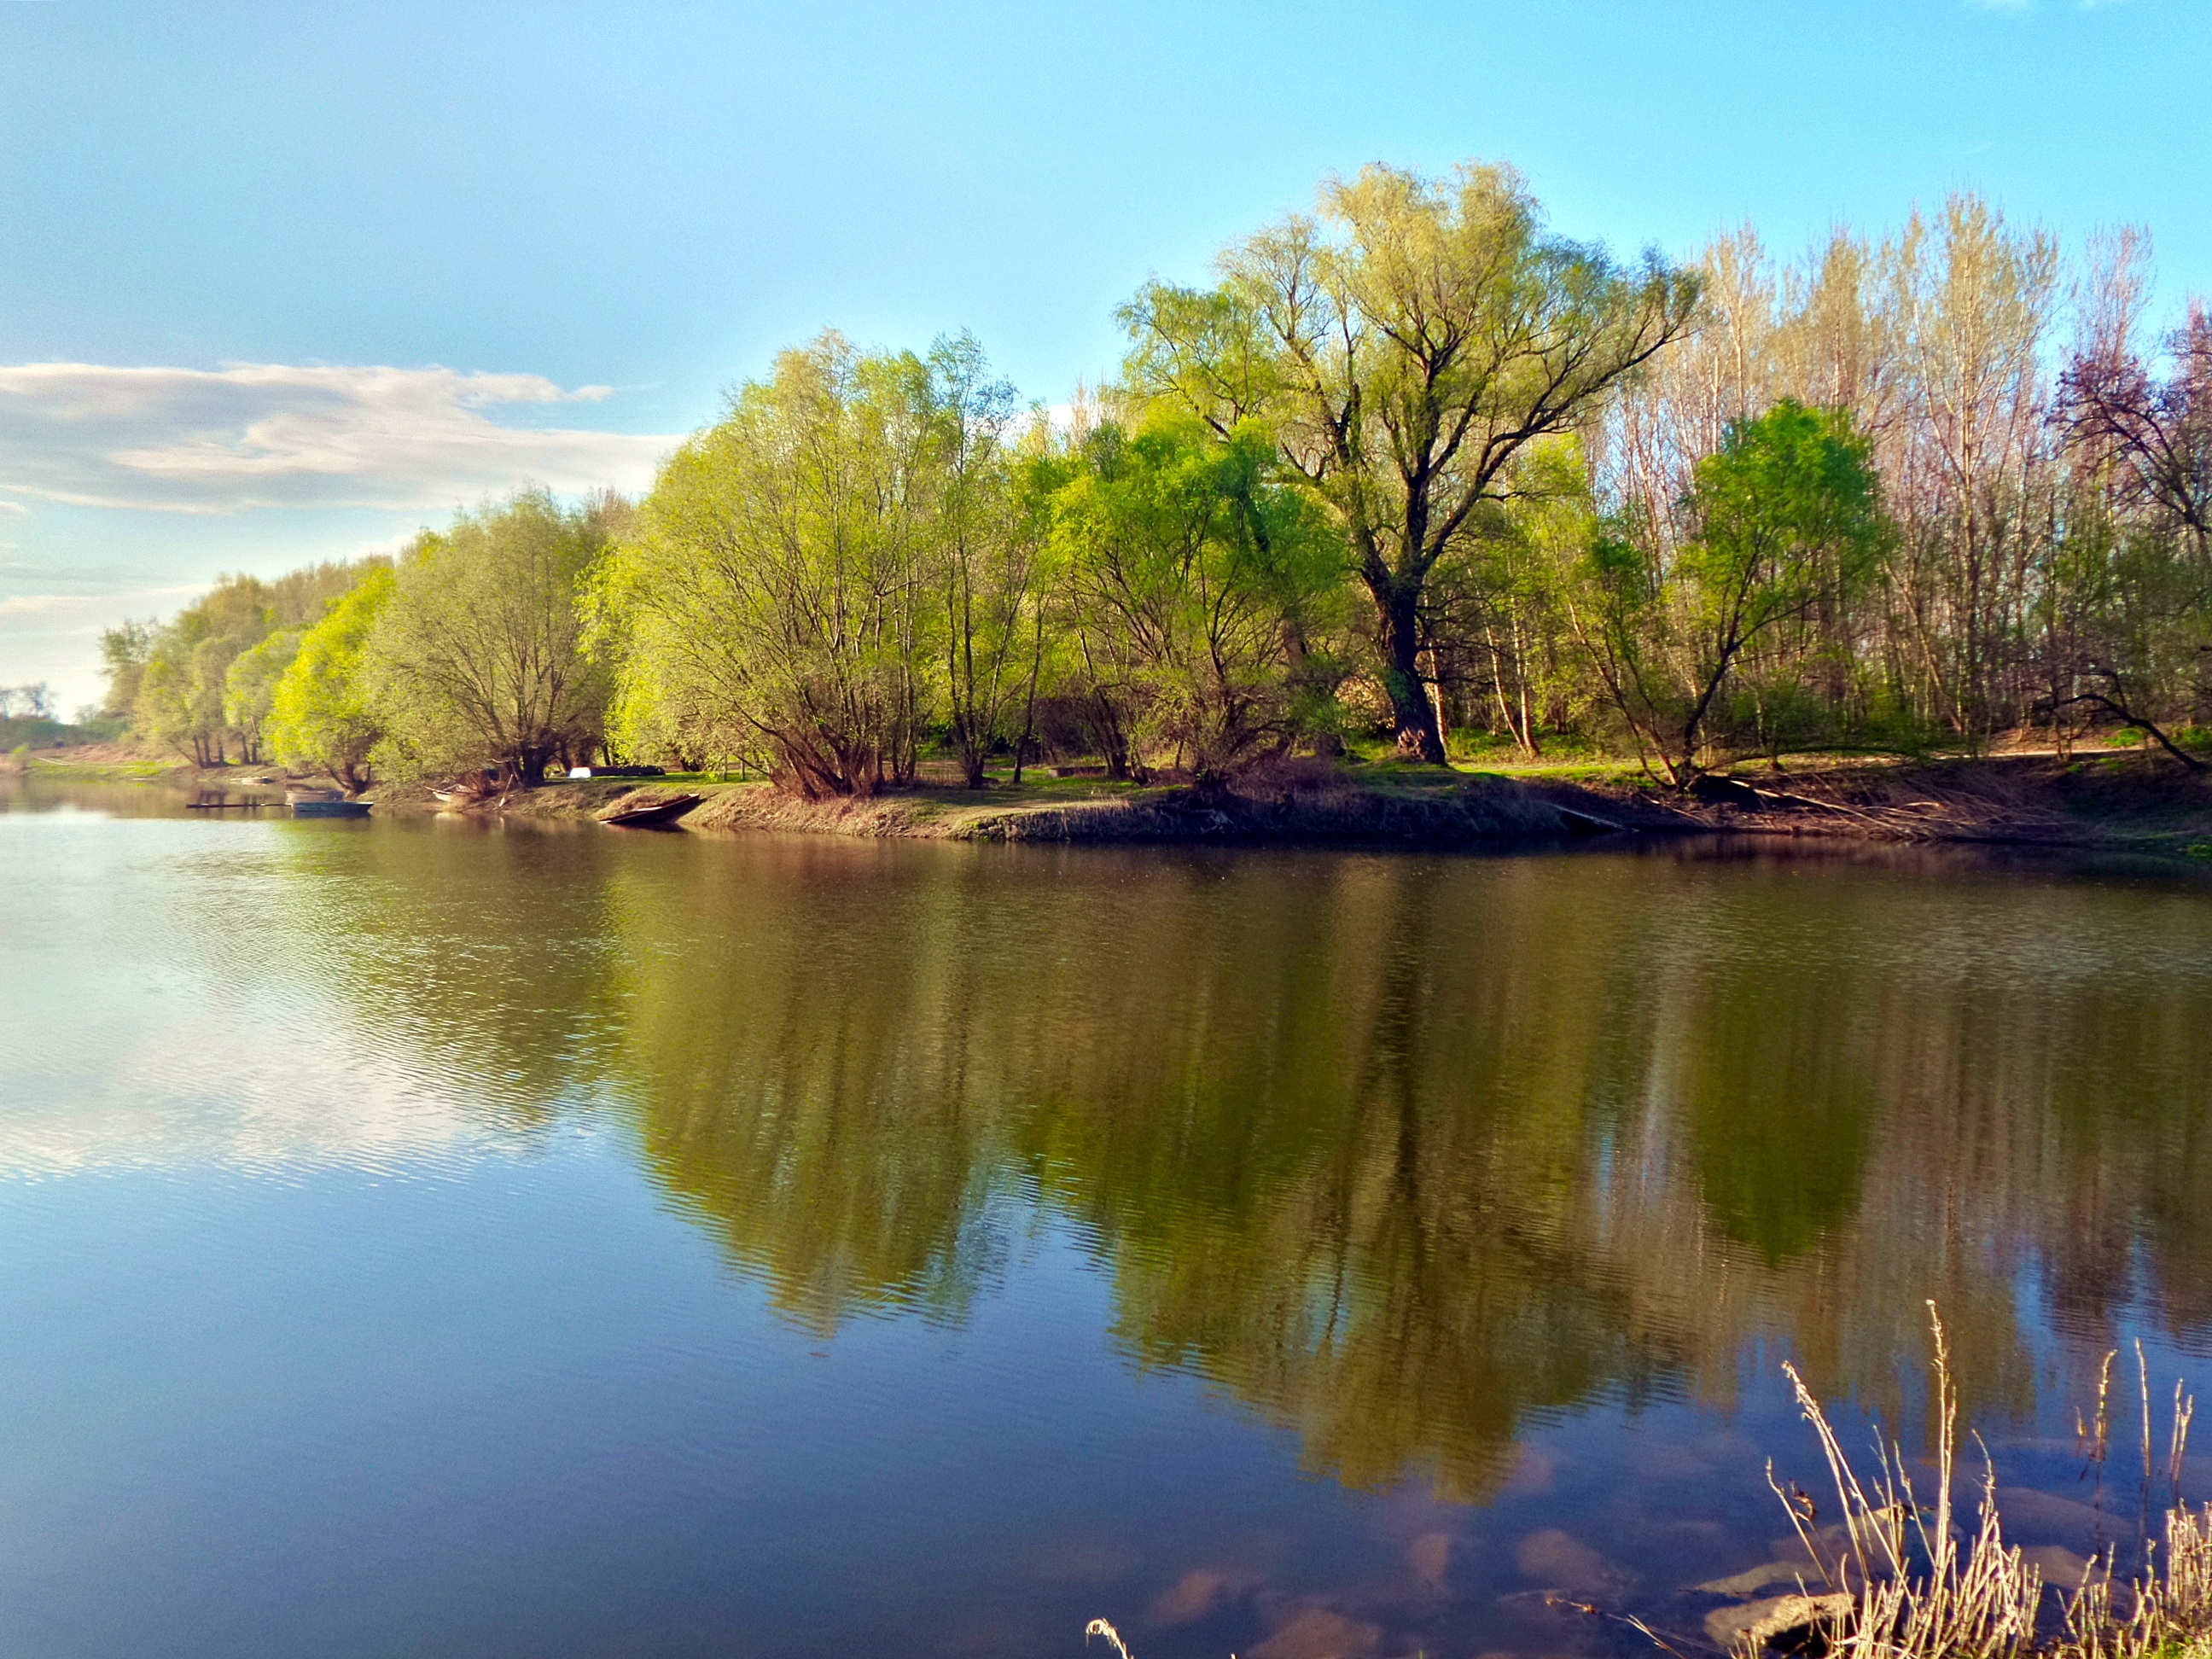
landscape, tree, water, nature, grass, marsh, plant, meadow, morning, leaf, flower, lake, river, pond, spring, reflection, autumn, reservoir, season, body of water, wetland, loch, atmospheric phenomenon, woody plant, trees forest